FC Whangarei

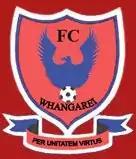

FC Whangarei is a semi-professional association football club in Whangārei, New Zealand. They are competing in the US1 Premiership.